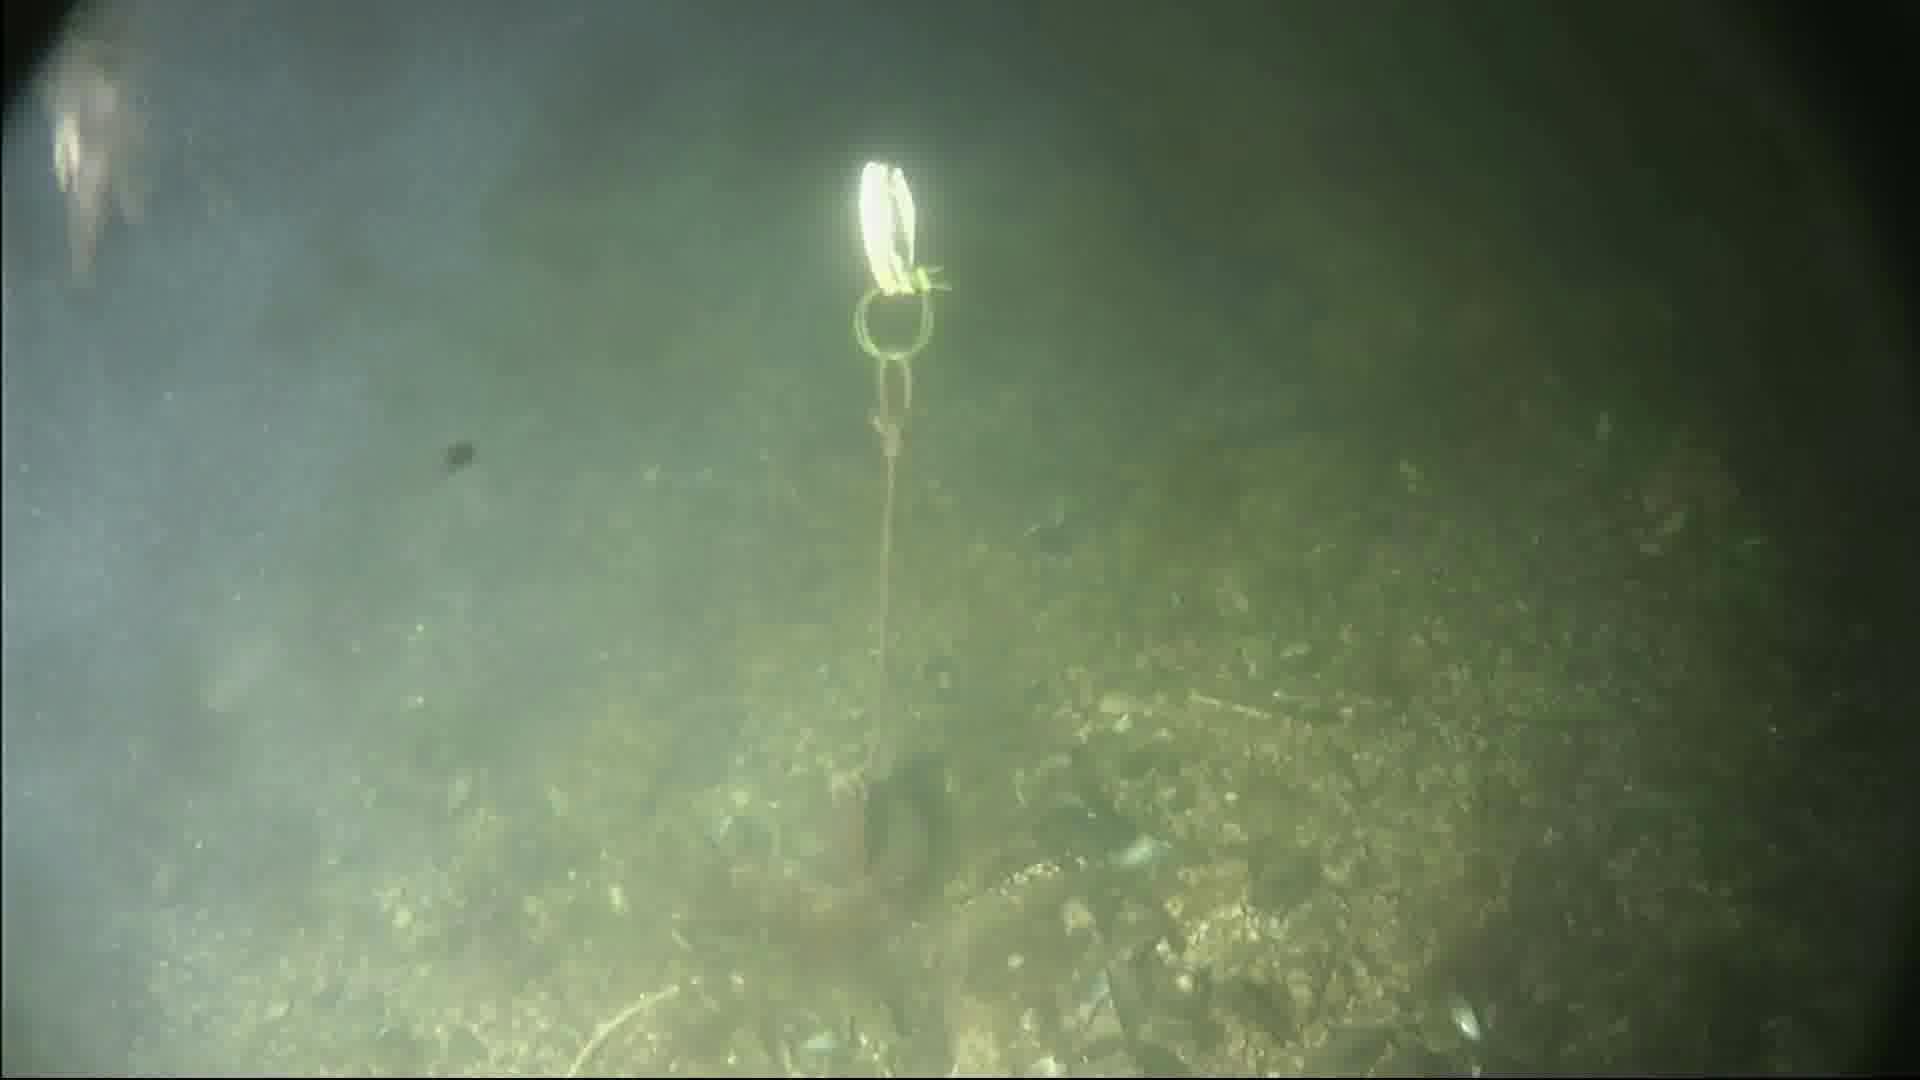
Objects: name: shrimp